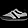
Label: Sneaker